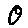
Label: 0